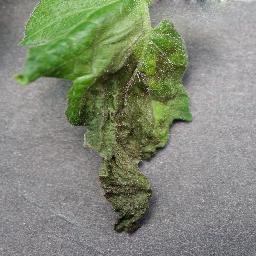
Label: Tomato___Late_blight